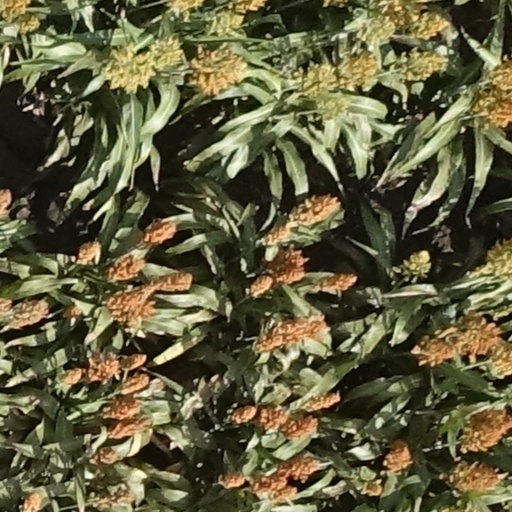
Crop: sorghum